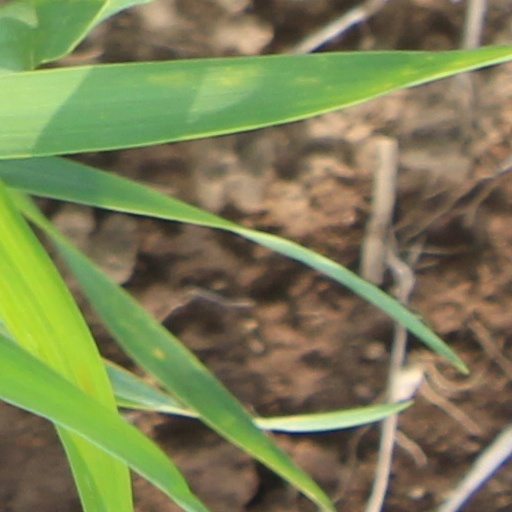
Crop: wheat